Ernst-Kirchweger-Haus

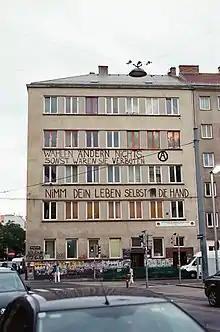
Ernst-Kirchweger-Haus

The Ernst-Kirchweger-Haus (EKH) is a self-managed social centre in Vienna's 10th district, Favoriten. It was squatted in 1990 and legalised in 2008. The project is named after Ernst Kirchweger.